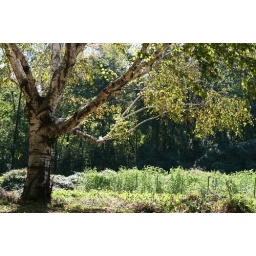
White birch tree standing guard over the lower field